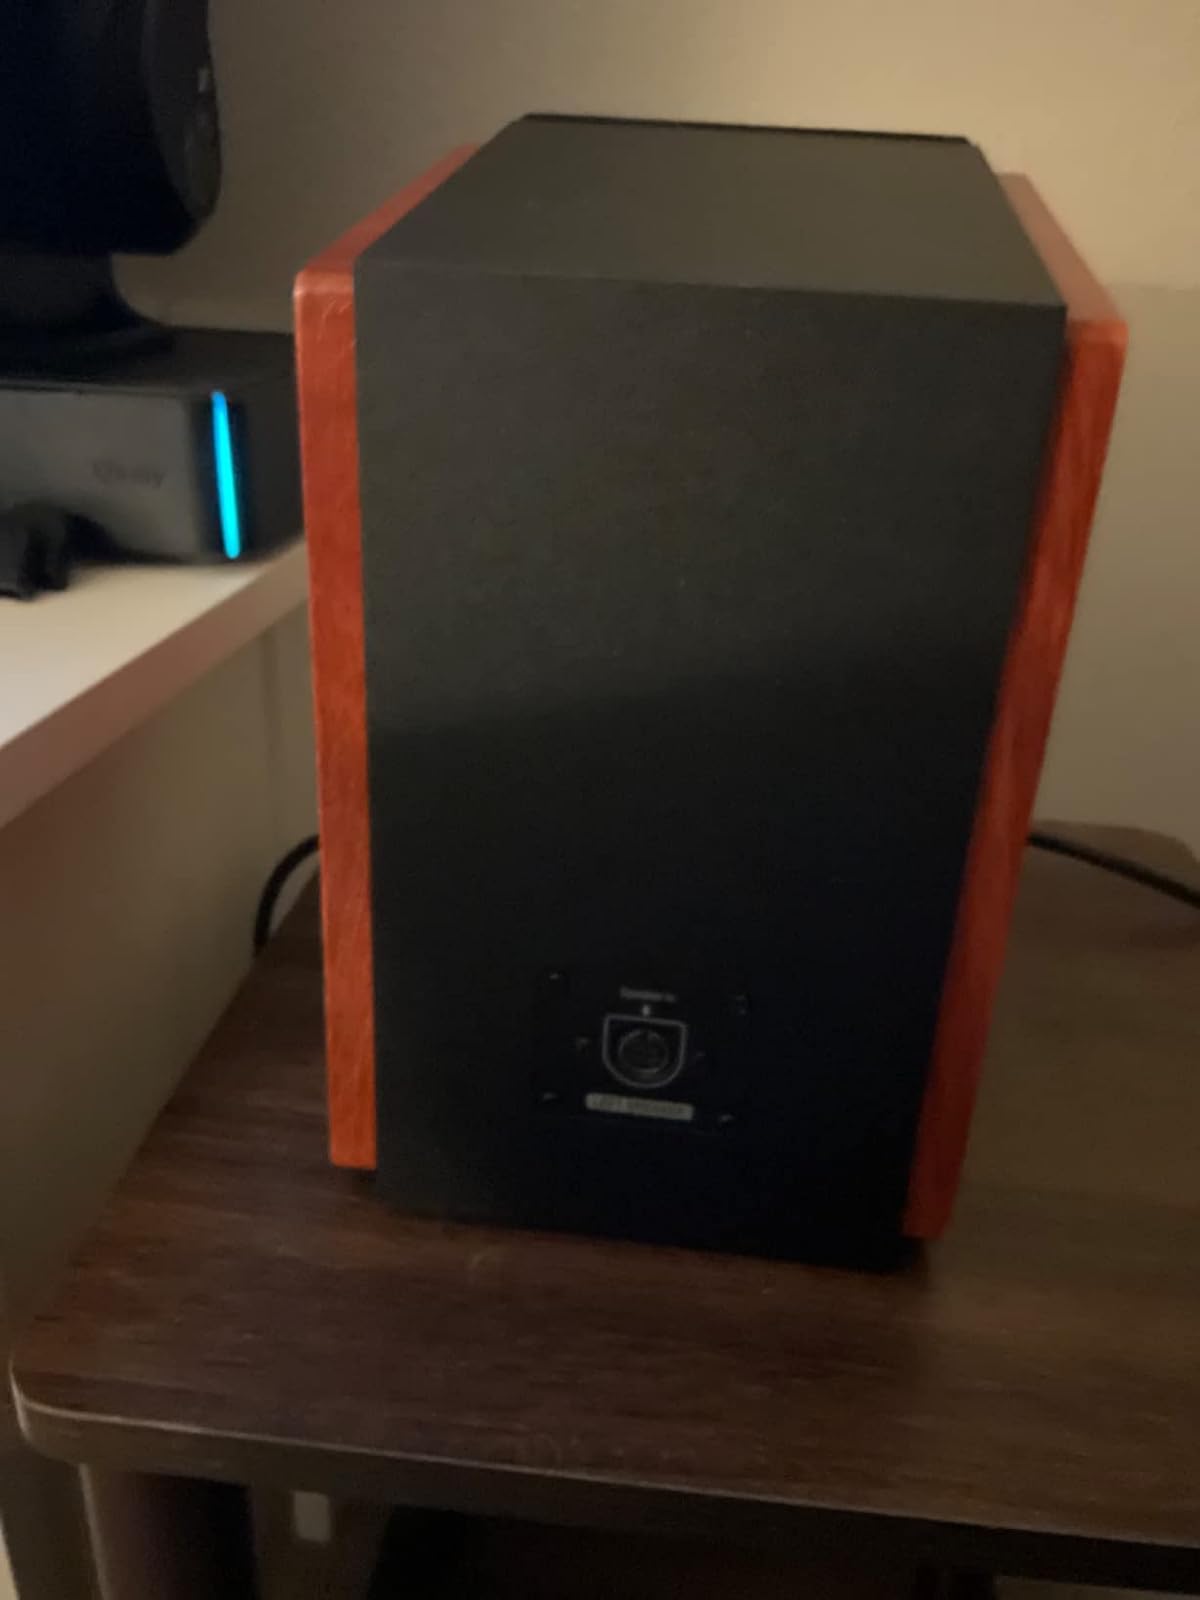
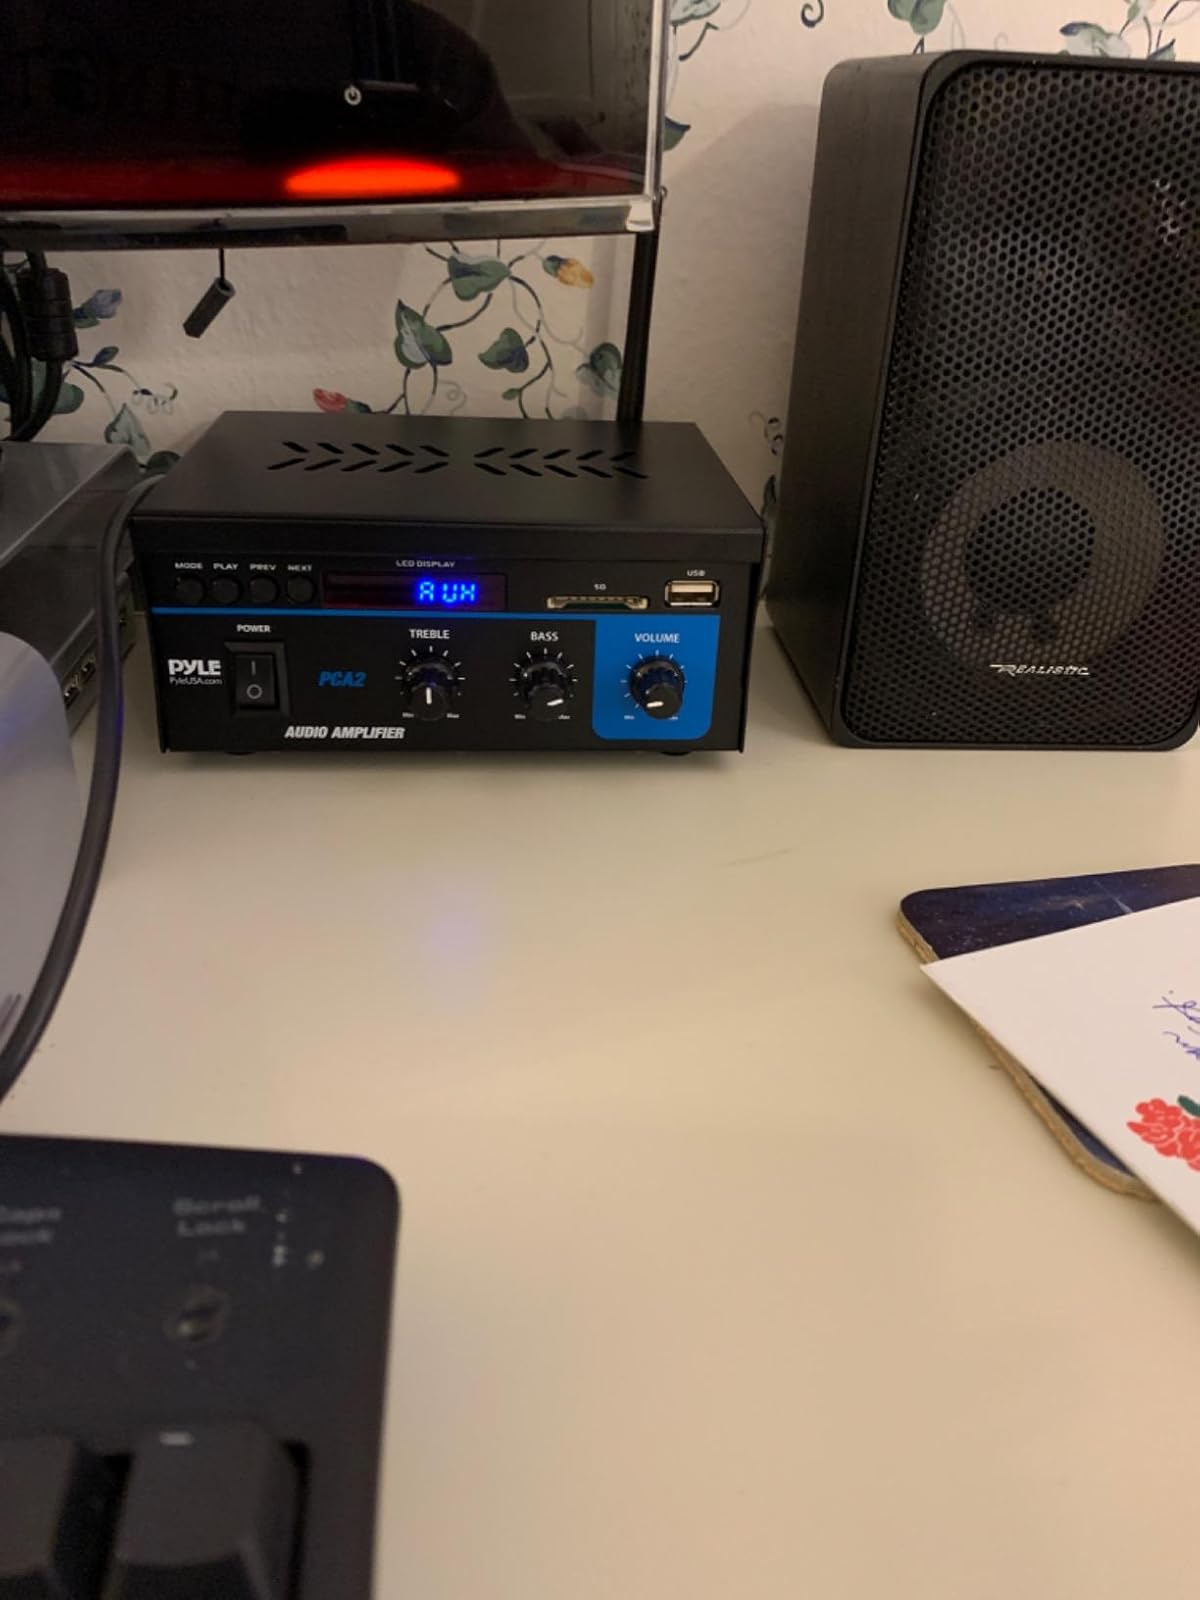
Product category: speaker
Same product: no